2002 Winter Olympics

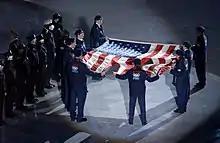
Members of the US Olympic team at the Rice–Eccles Olympic Stadium holding the American flag that flew over the World Trade Center on September 11, 2001

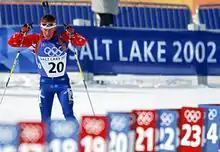
The men's 10km sprint biathlon race at Soldier Hollow during the Games on February 13, 2002

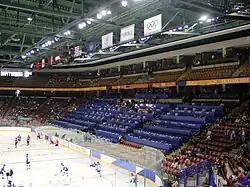
The E Center during a hockey match on February 11, 2002

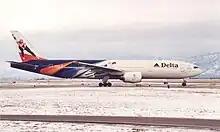
Delta's Boeing 777-200ER (N864DA) in livery commemorating the Games

The overall branding of the 2002 Winter Olympics was based on a concept entitled "Land of Contrast — Fire and Ice", which featured a palette of warm and cool colors to contrast the warmer, rugged, red-rock areas of Southern Utah from the colder, mountainous regions of Northern Utah.